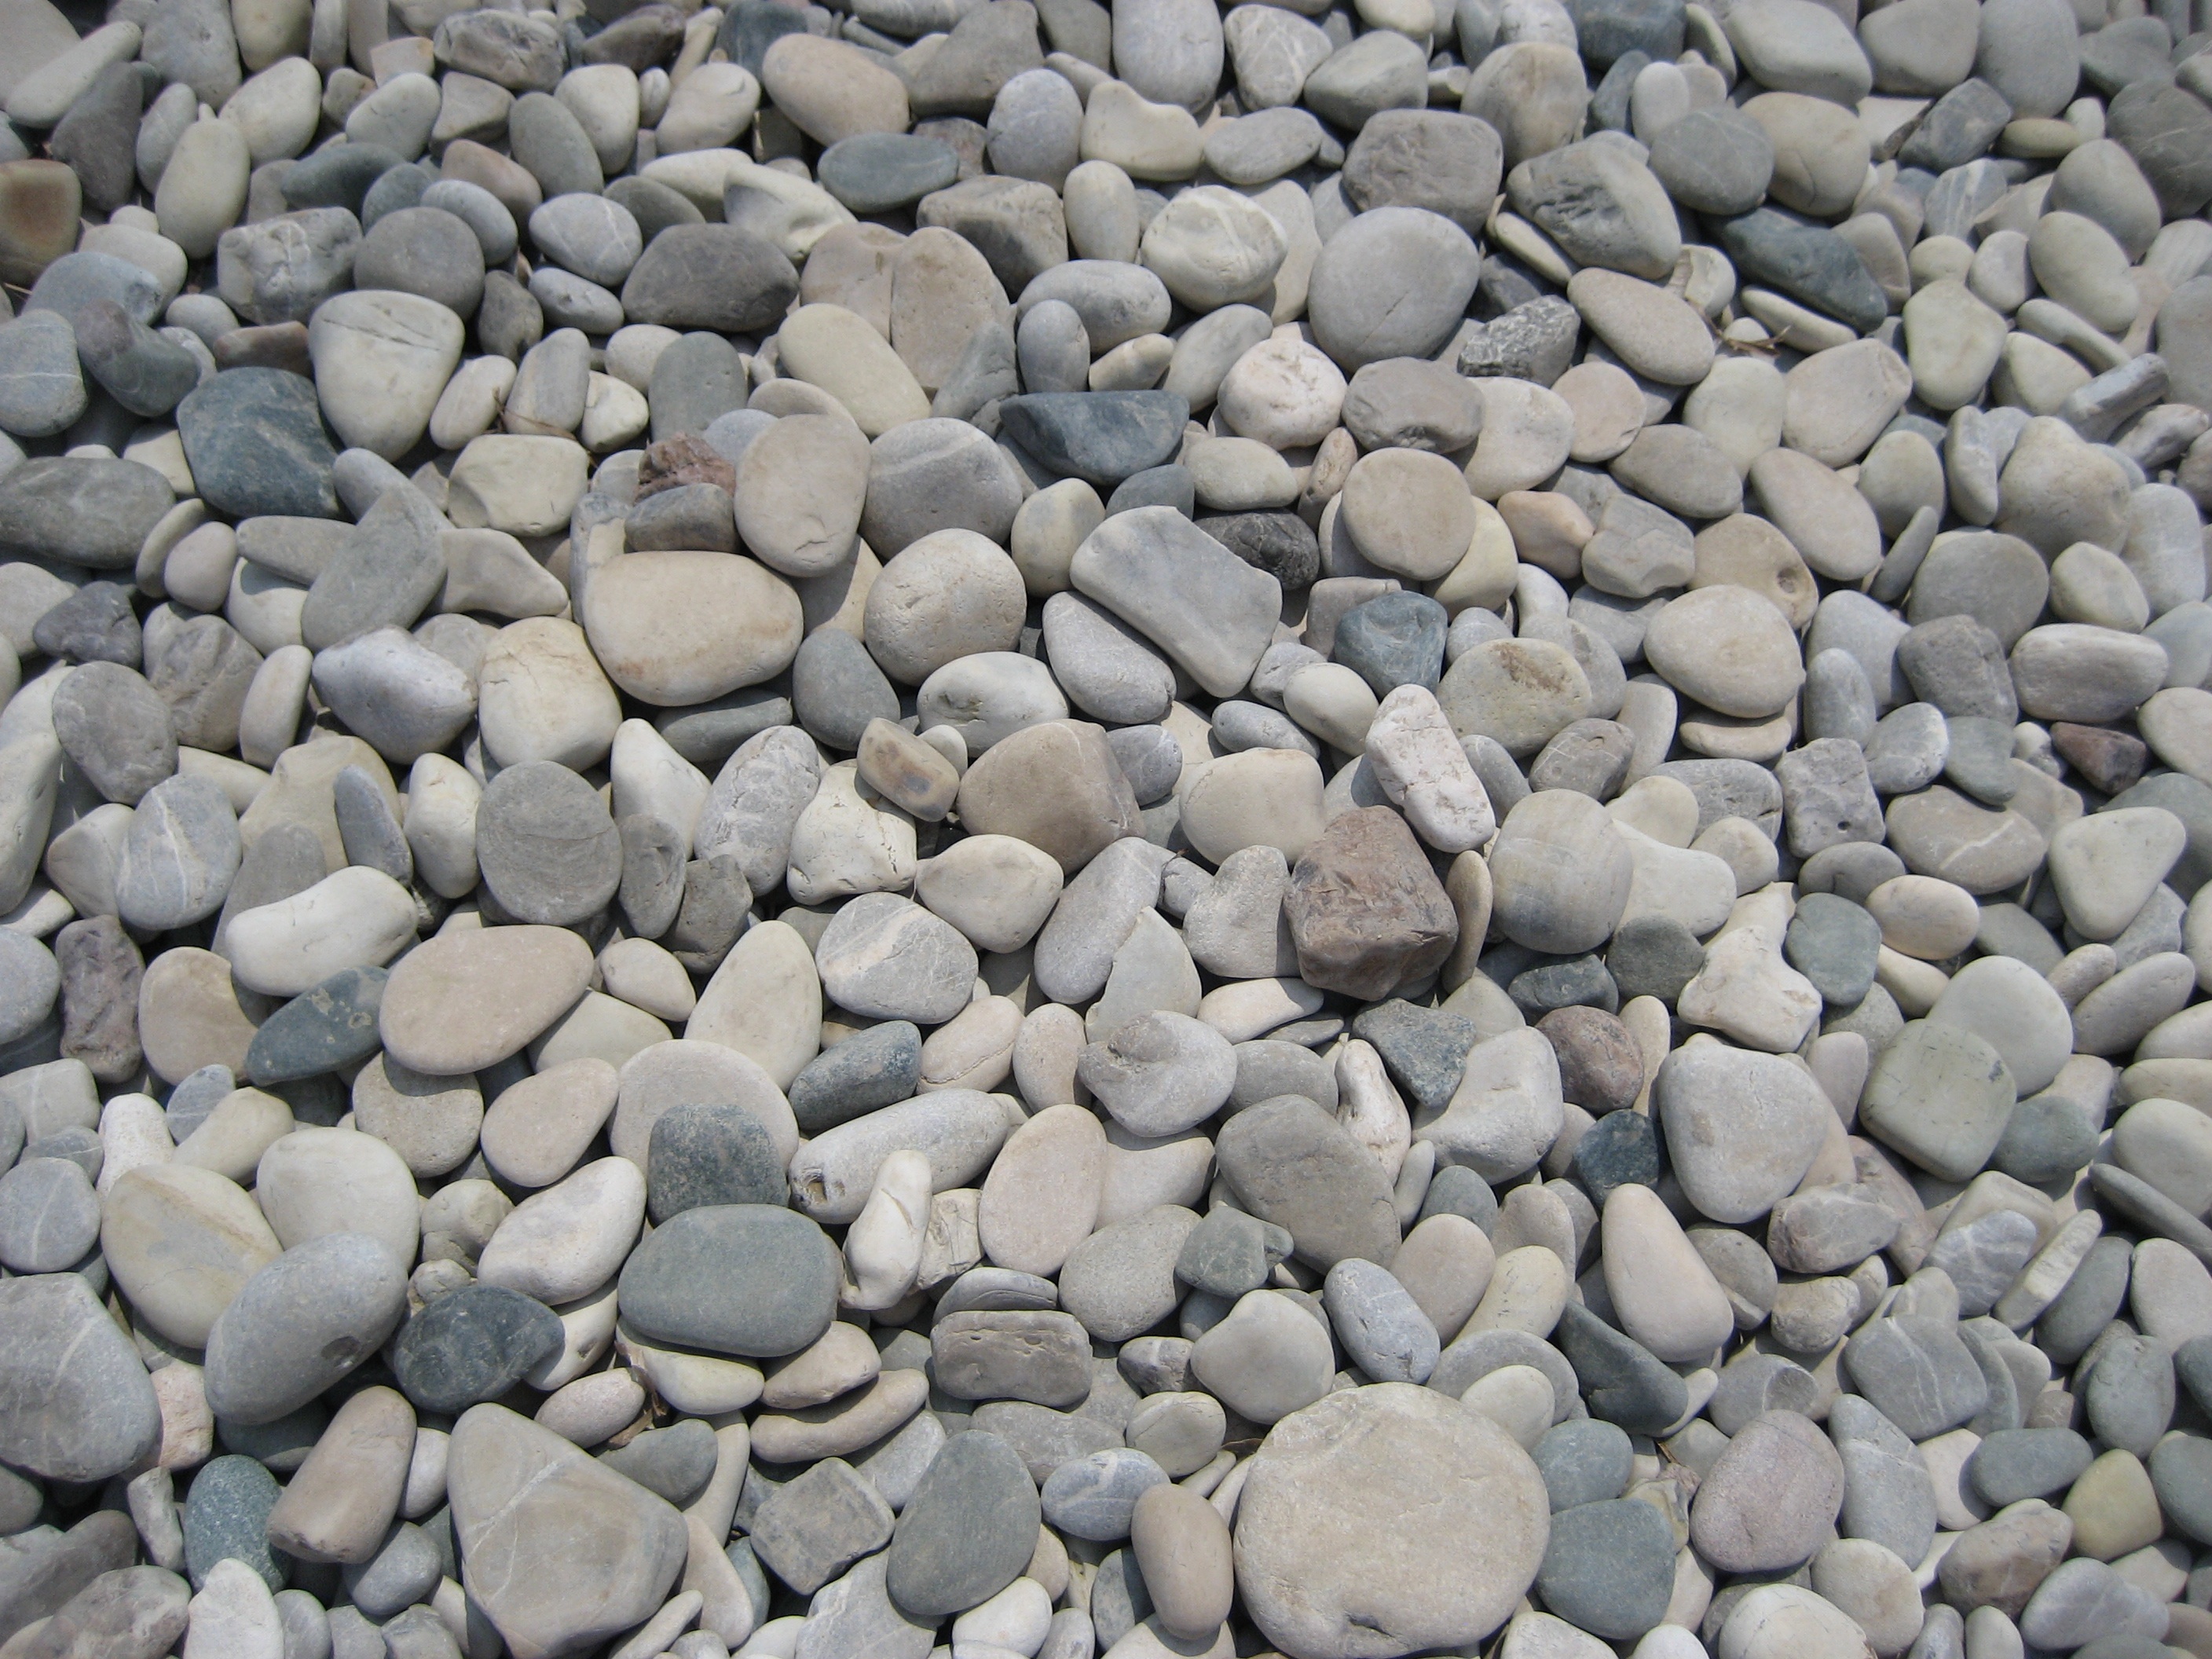
beach, nature, rock, round, cobblestone, pebble, stone wall, material, stones, rubble, gravel, pebbles, flooring